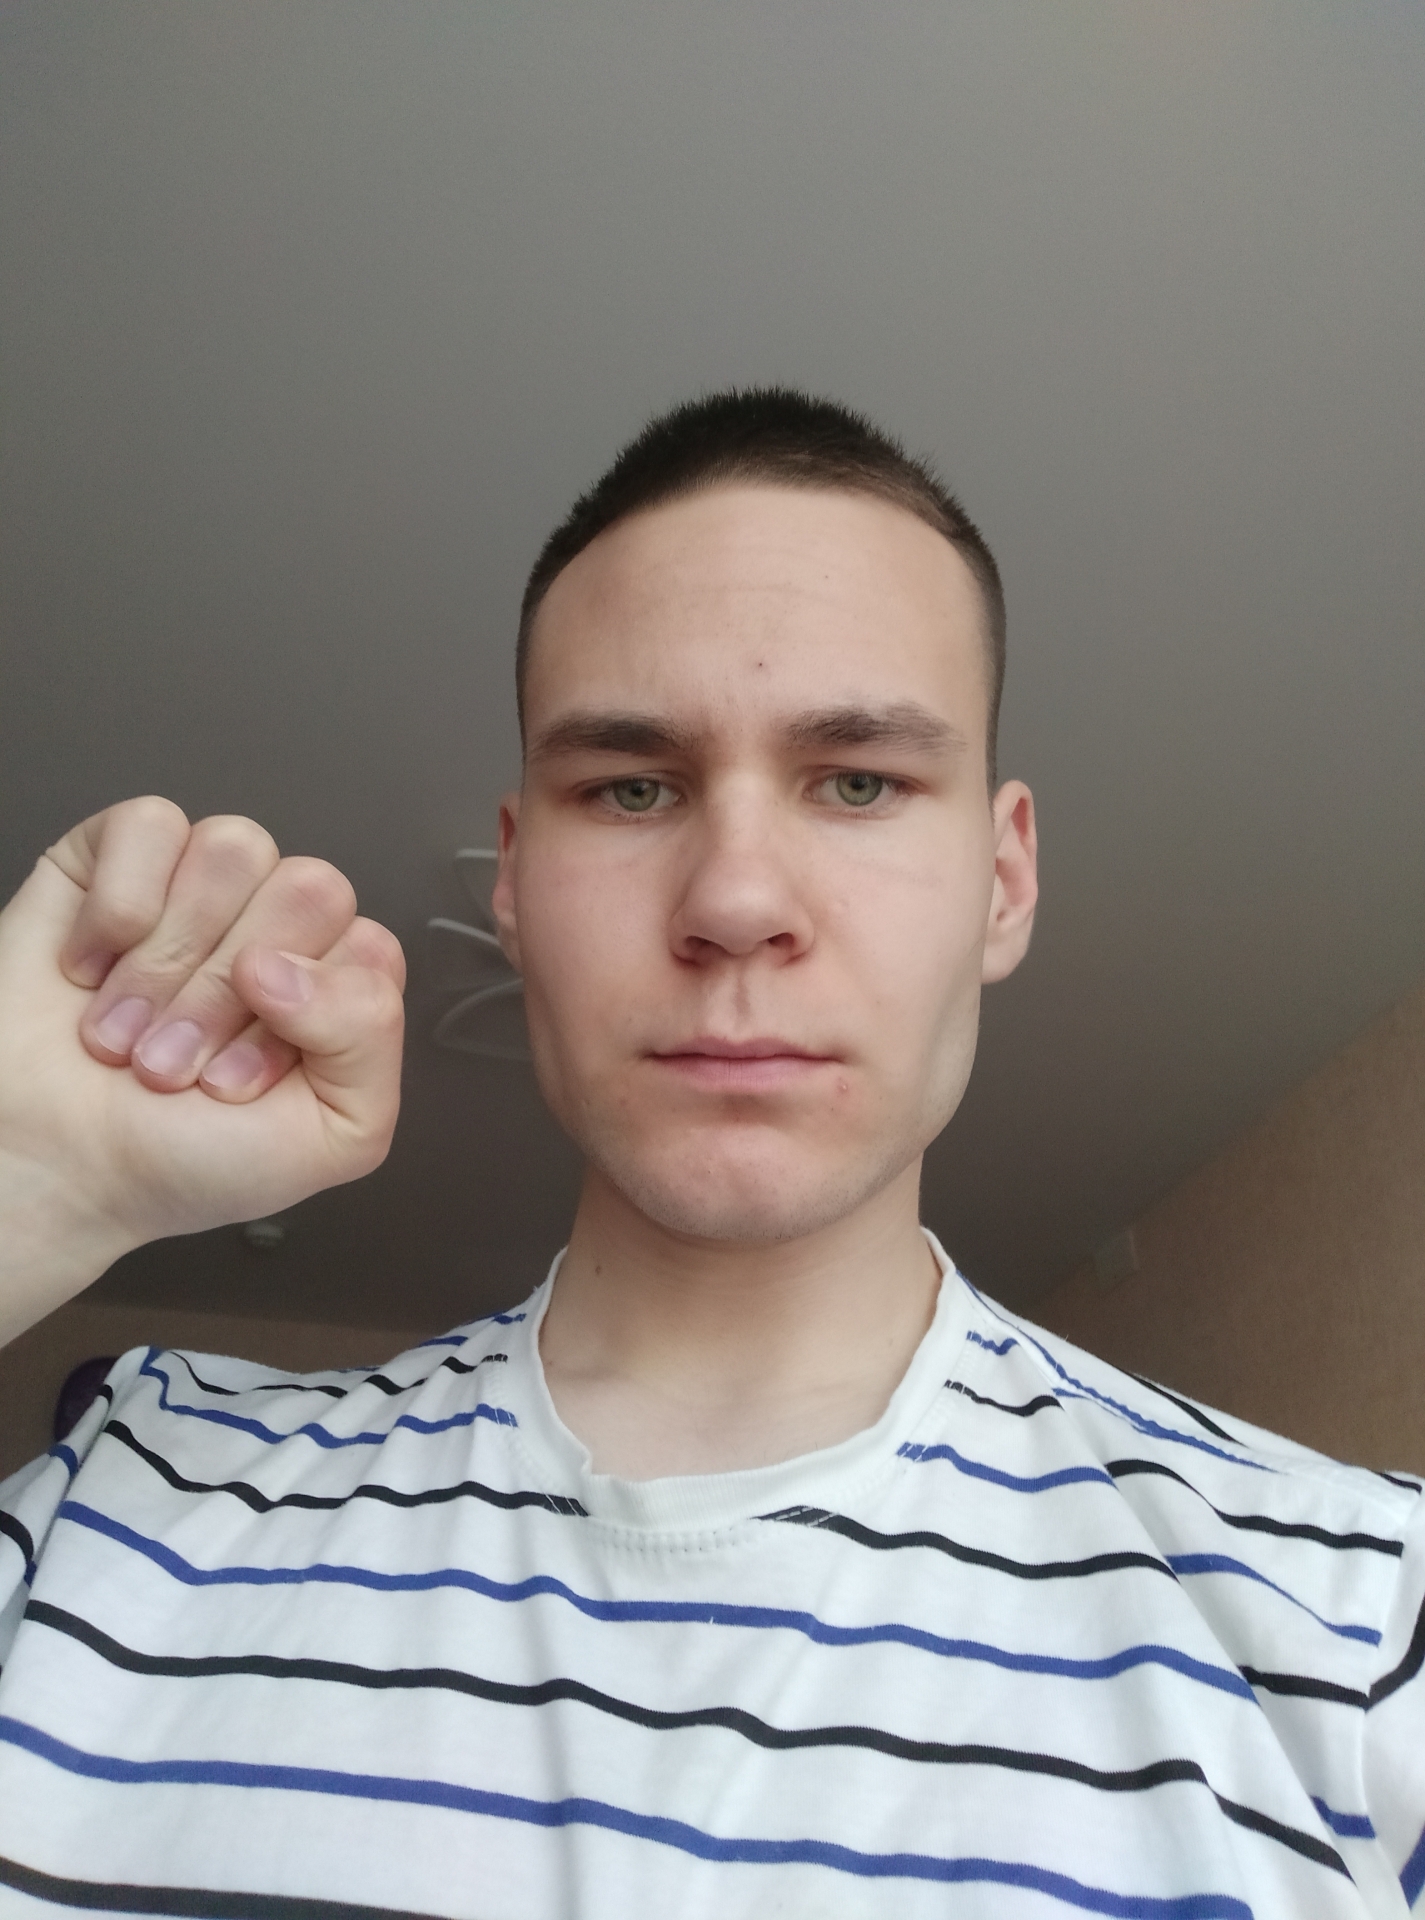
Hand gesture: fist